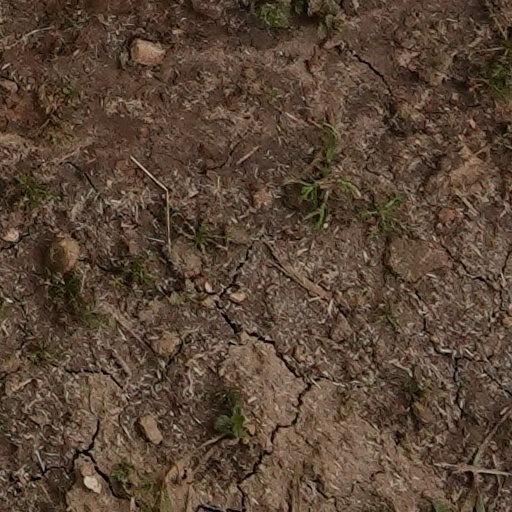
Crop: wheat